Frozen (1997 film)

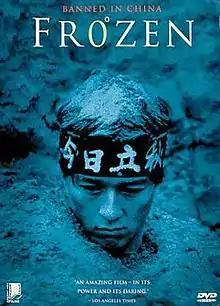
Fox Lorber DVD cover

Frozen is a 1997 Chinese film directed by Wang Xiaoshuai. The film was originally shot in 1994, but was banned by Chinese authorities and had to be smuggled out of the country. Moreover, Wang was operating under a blacklisting from the Chinese Film Bureau that was imposed after his previous film, "The Days", was screened internationally without government approval. As such, Wang was forced to use the pseudonym "Wu Ming" (literally "Anonymous") while making this film.